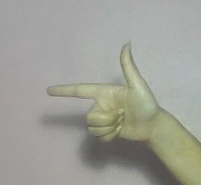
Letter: yaa